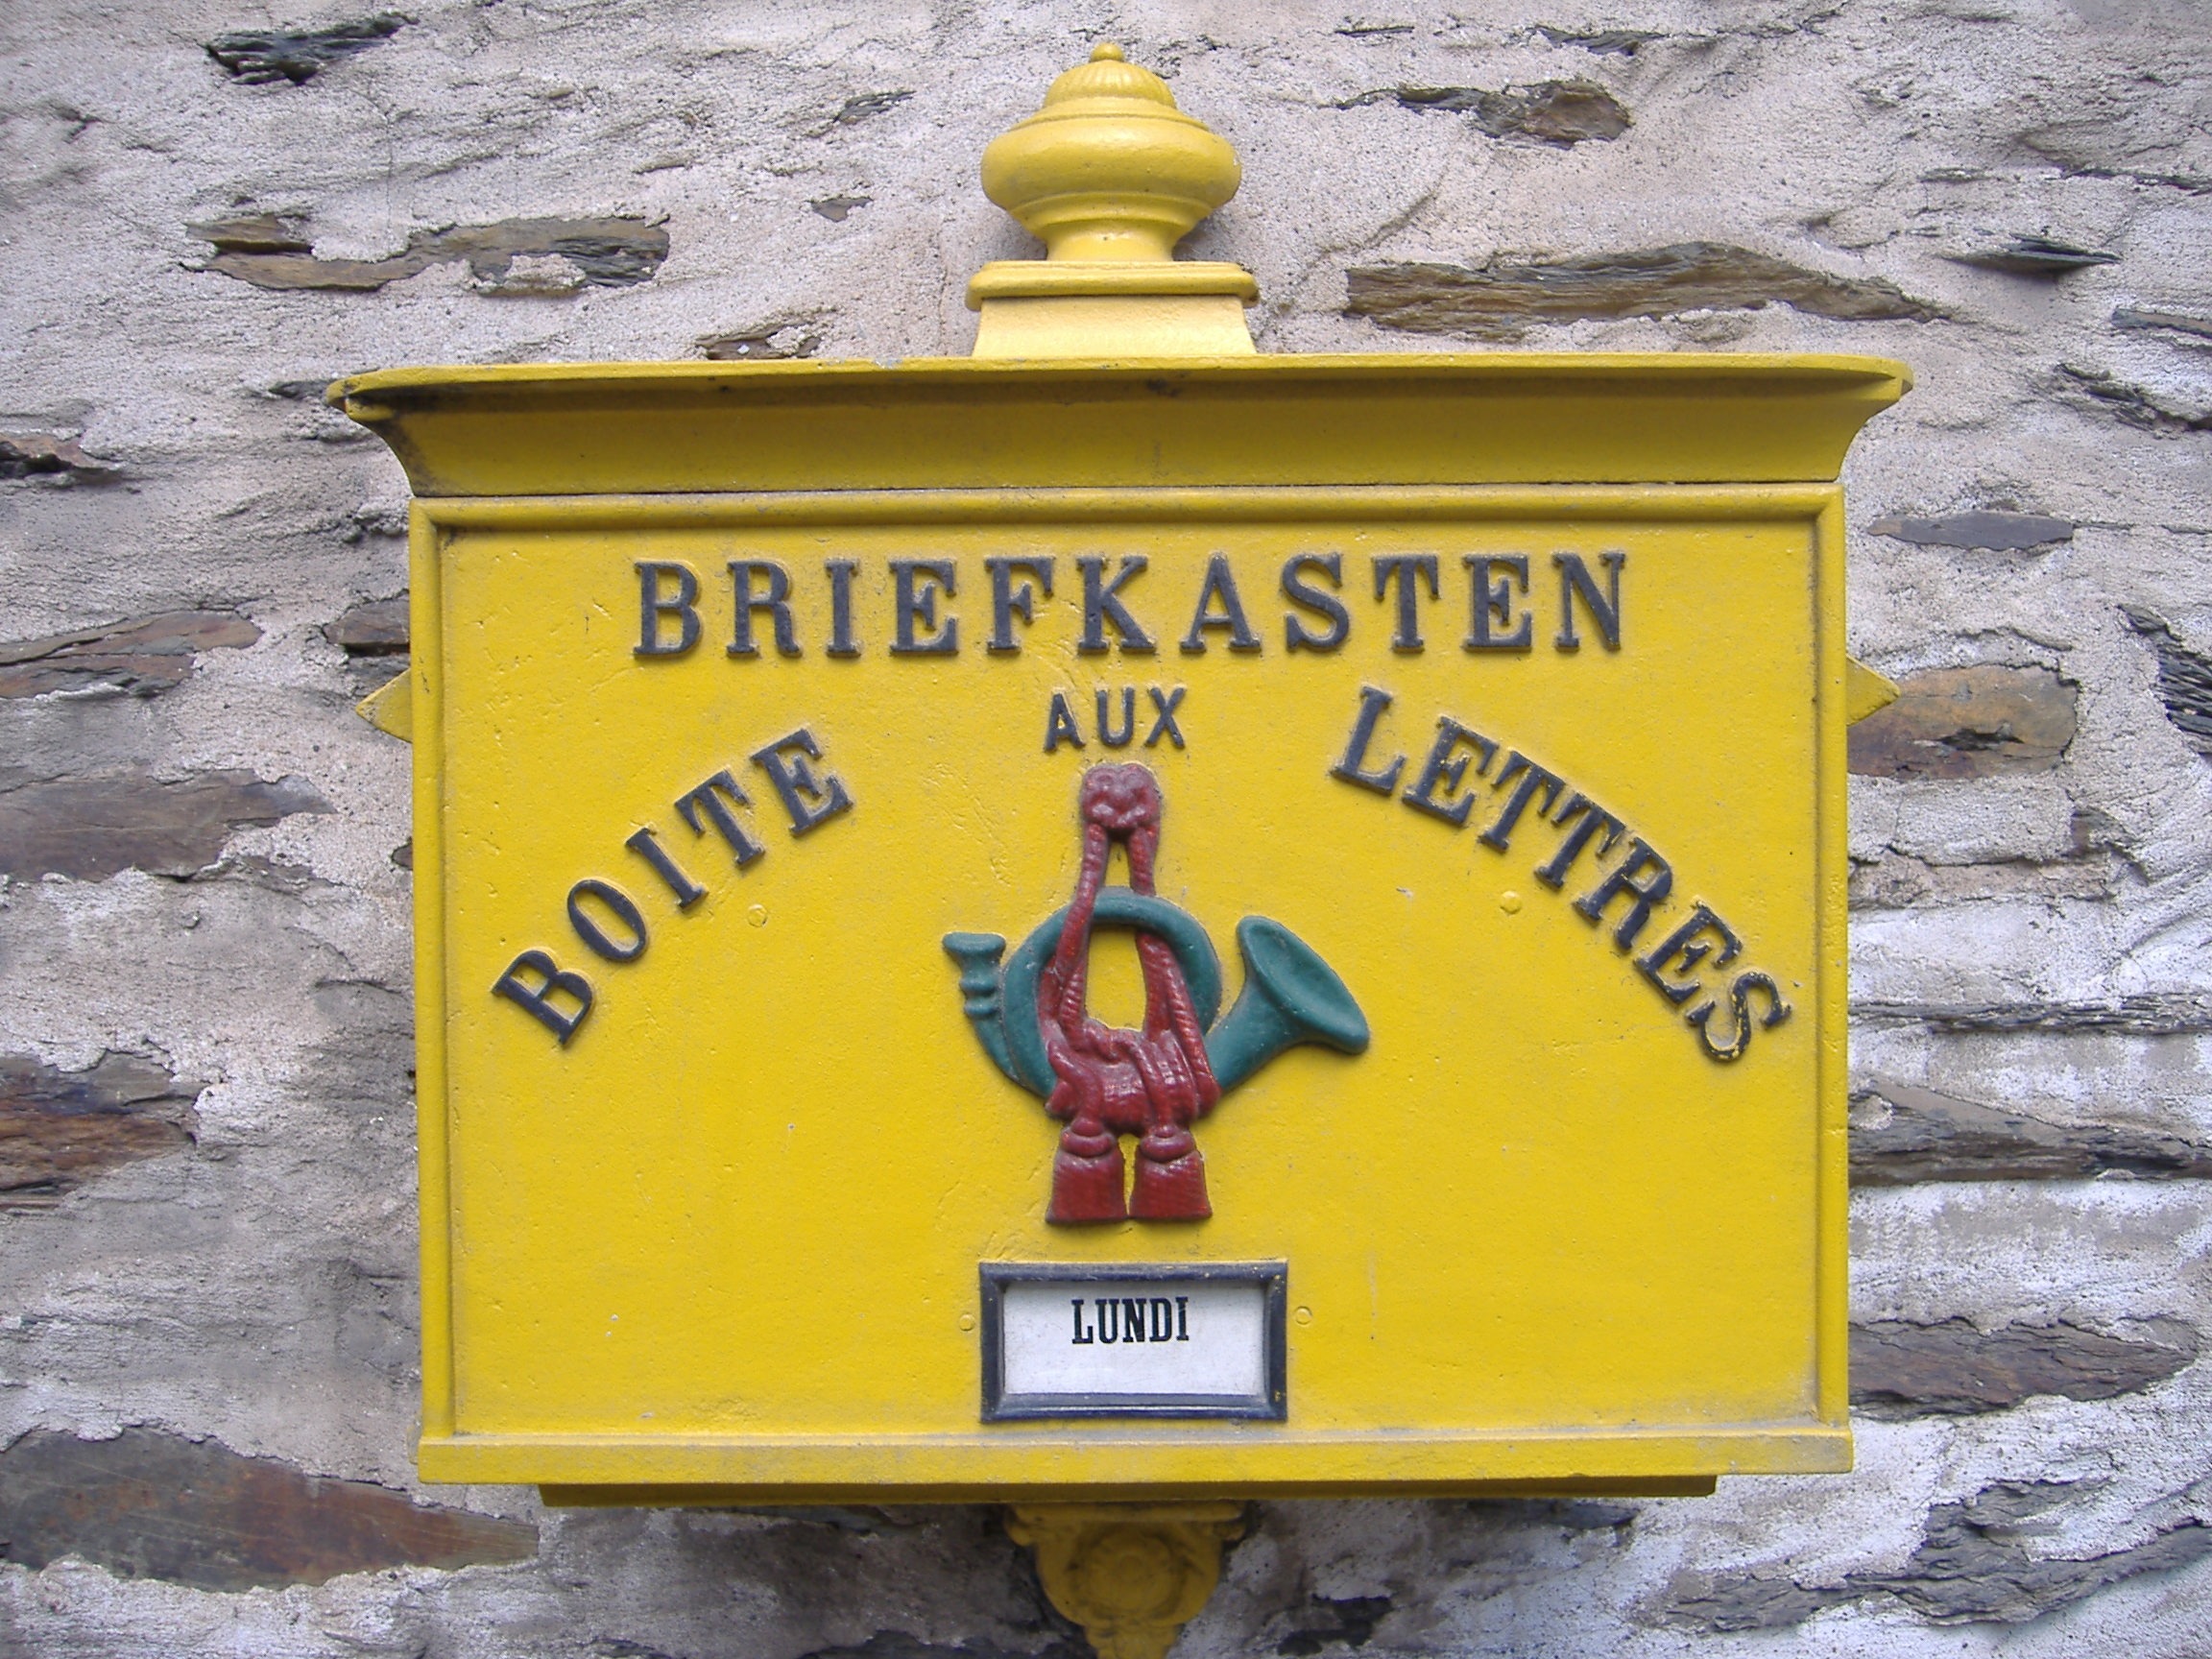
post, old, sign, street sign, yellow, signage, mailbox, beautiful, luxembourg